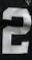
Number: 2